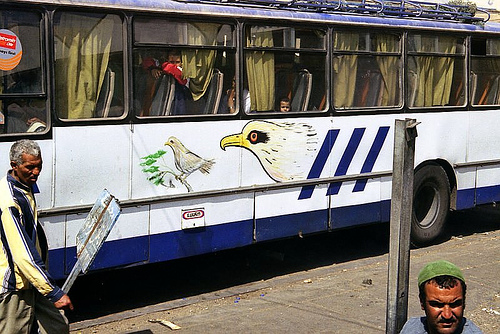
a couple of men stand next to a city bus

a close up ofa transit bus on a city street

Two people walking next to a passenger bus with curtains on the windows.

A man in front of a bus with eagles drawn on it

A passenger bus that has two birds drawn on it.